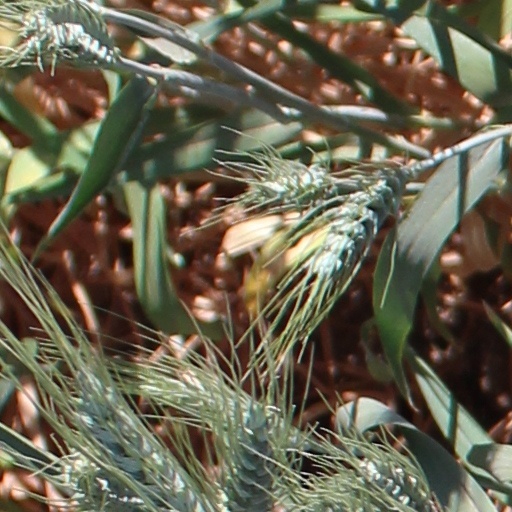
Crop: wheat